Bumblebee

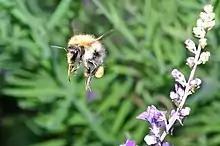
Bumblebee in flight. It has its tongue extended and a laden pollen basket.

According to 20th-century folklore, the laws of aerodynamics prove the bumblebee should be incapable of flight, as it does not have the capacity (in terms of wing size or beats per second) to achieve flight with the degree of wing loading necessary.